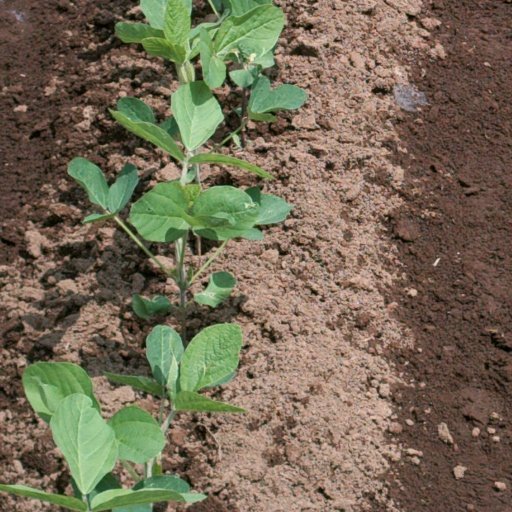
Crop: soybean